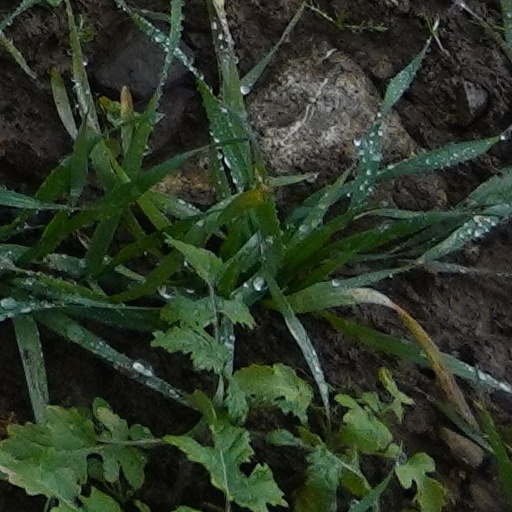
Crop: wheat